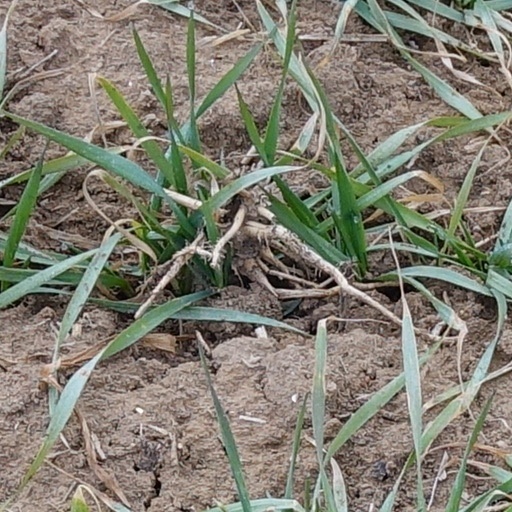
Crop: wheat